Copying lathe

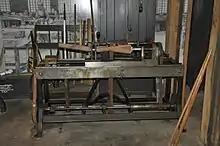
Water-powered Blanchard lathe used for duplicating gun stocks from the 1850s. Harpers Ferry Armory.

The copying lathe or duplicating lathe is a lathe that creates shapes identical to the specified pattern.